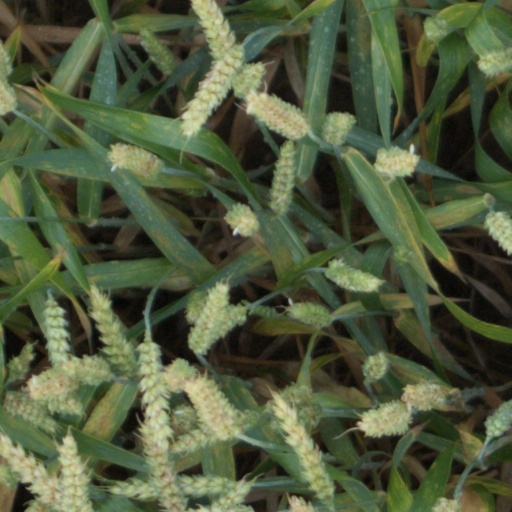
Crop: wheat